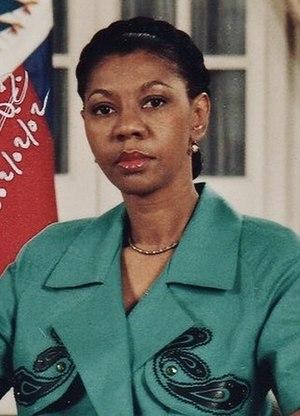
Ertha Pascal-Trouillot, née le 13 août 1943 à Pétion-Ville, est une magistrate et femme politique haïtienne, première femme présidente de la République à titre provisoire de mars 1990 au 7 février 1991.